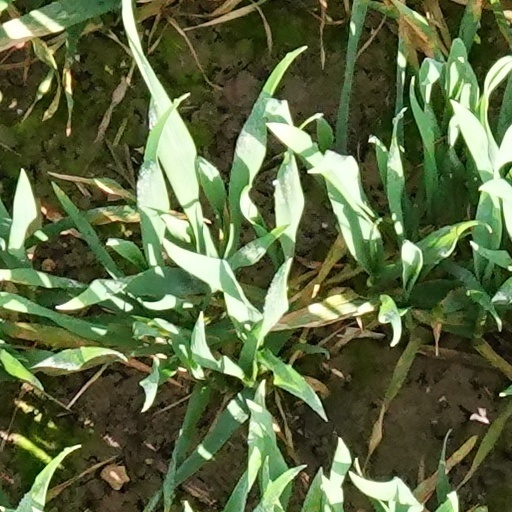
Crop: wheat